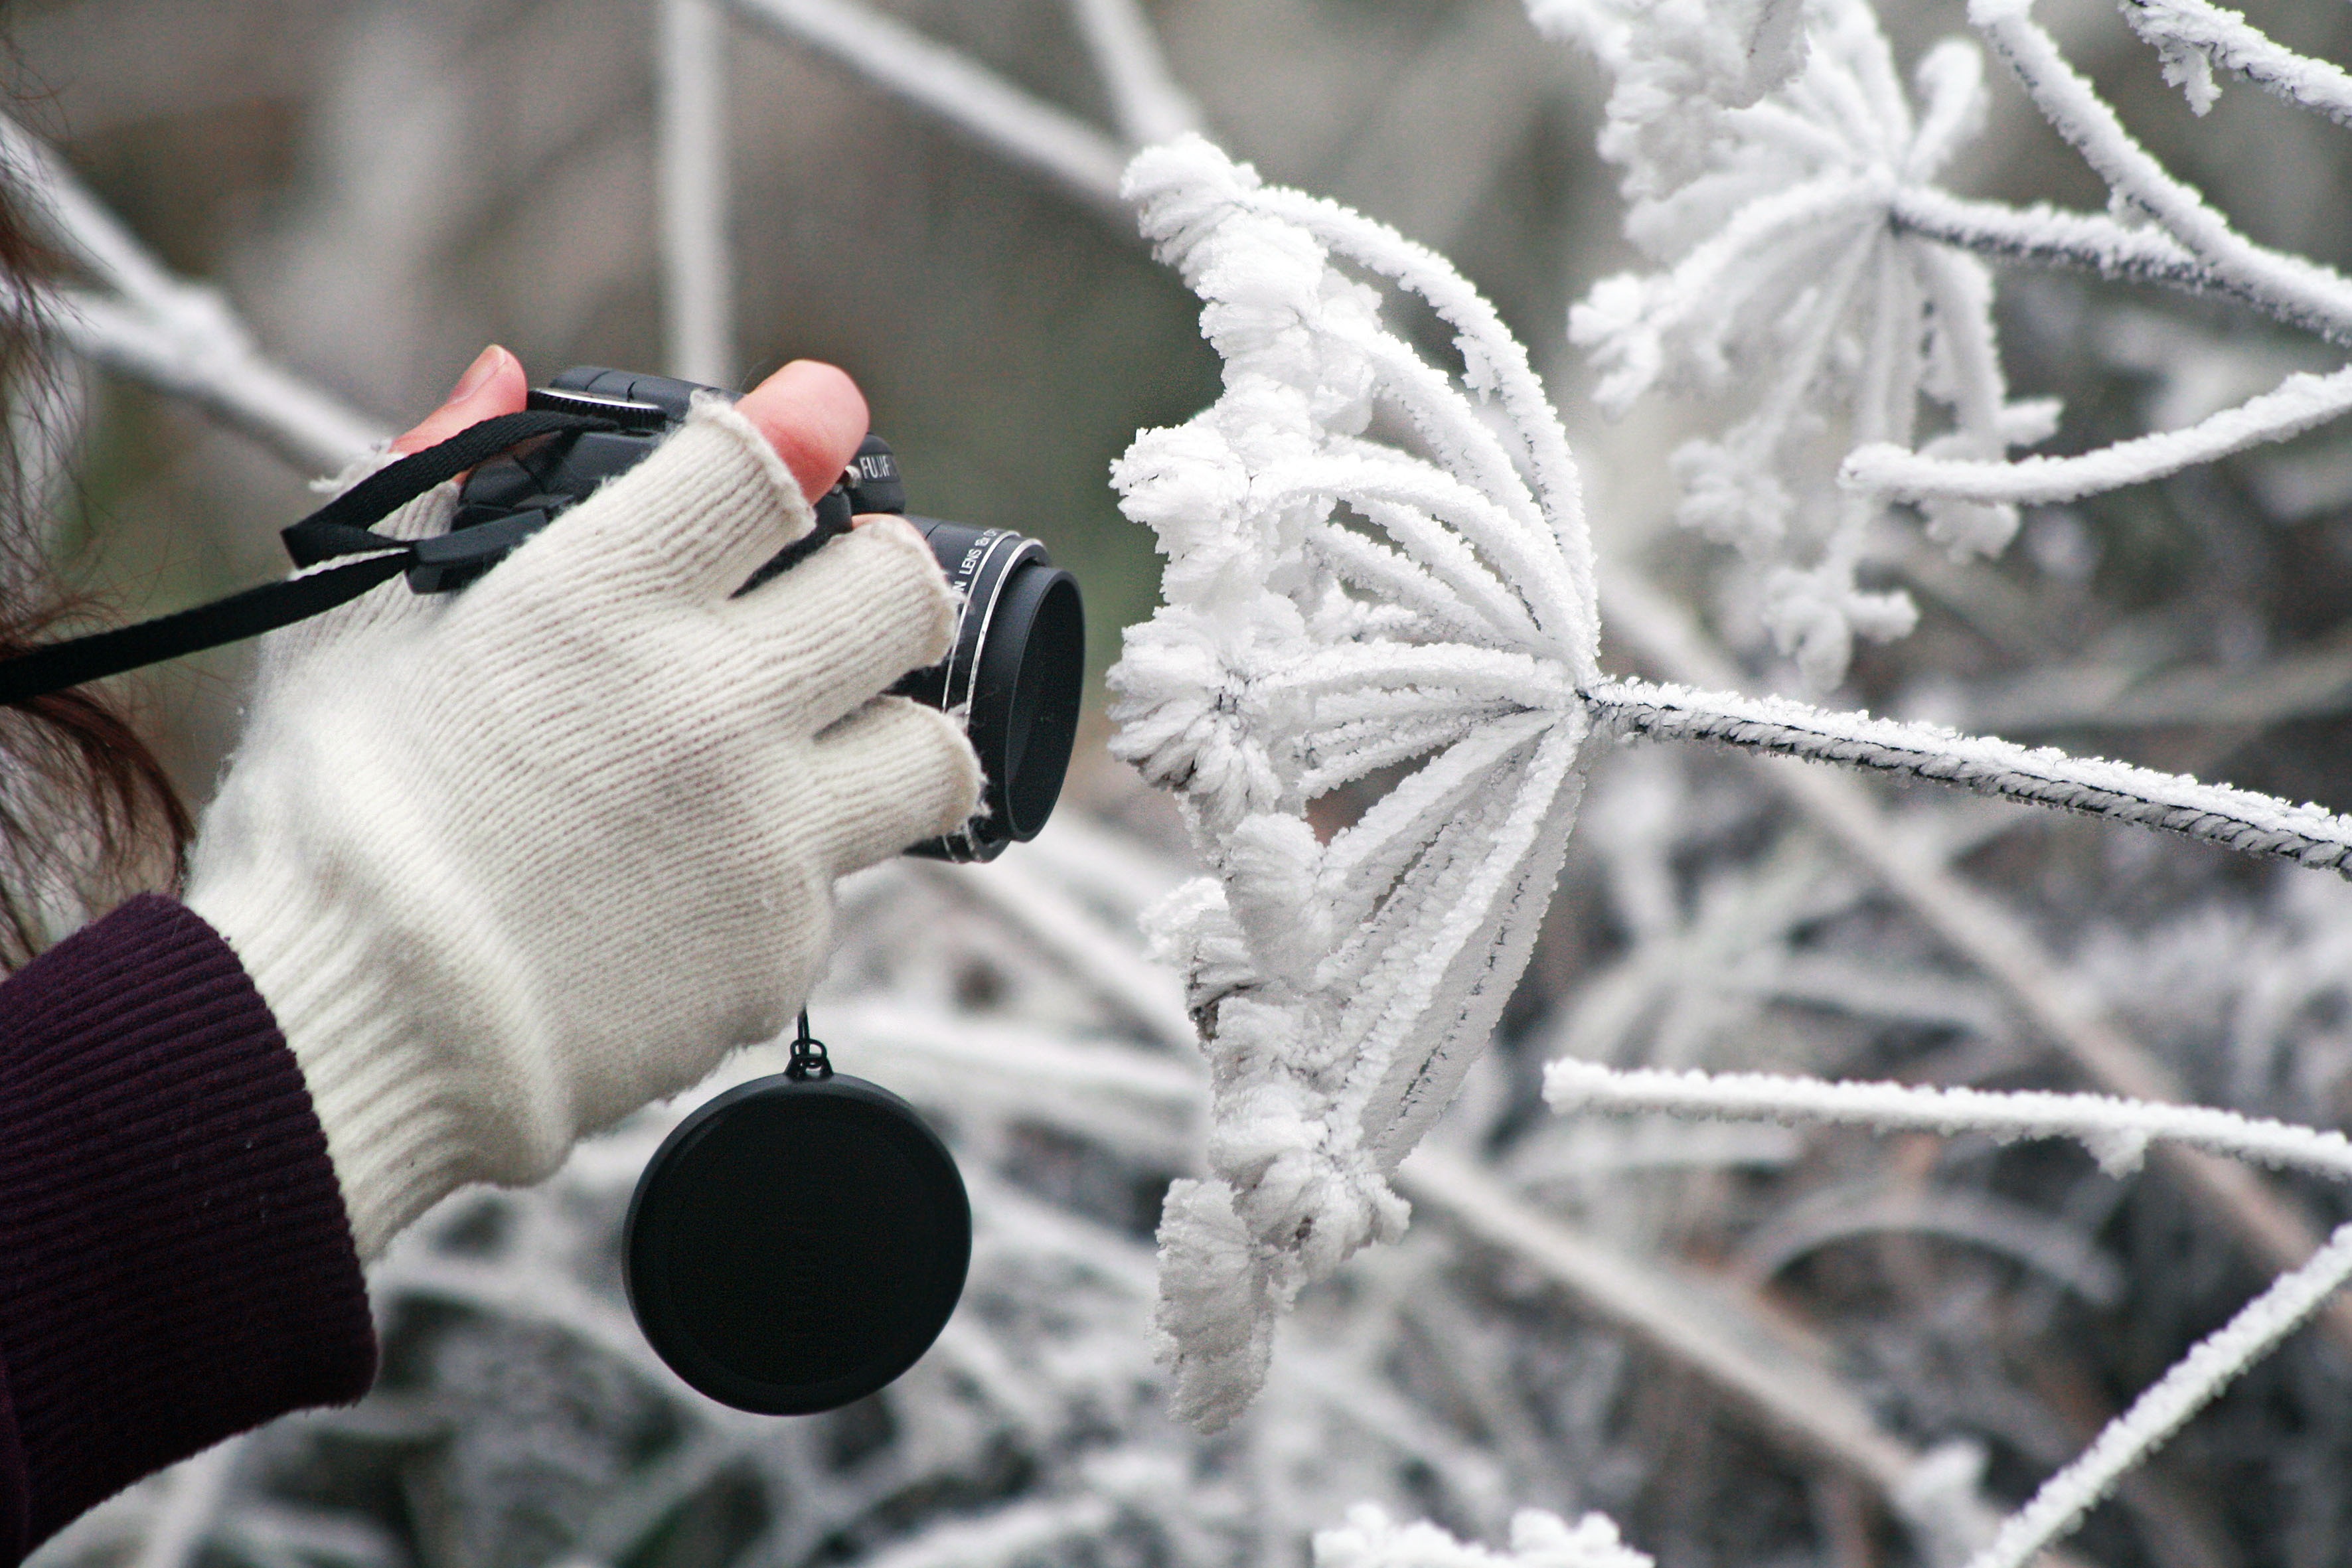
hand, branch, snow, cold, winter, white, camera, flower, frost, spring, weather, frozen, season, close up, icing, gloves, freezing, whites